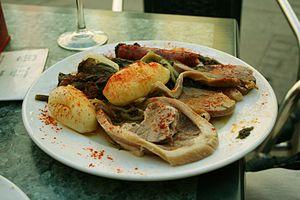
Le brocoli-rave ou rapini est une espèce de la famille des Brassicaceae. C'est un légume commun en cuisine portugaise, italienne, espagnole, japonaise et chinoise.